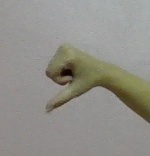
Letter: waw